Tecnam P92

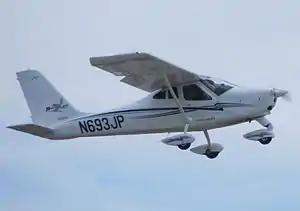

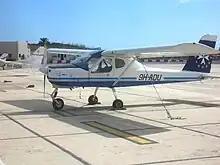
P-92 J

The Tecnam P92 is a family of two-seat, high-wing, light aircraft designed by Luigi Pascale and manufactured by Tecnam in Capua, Italy.